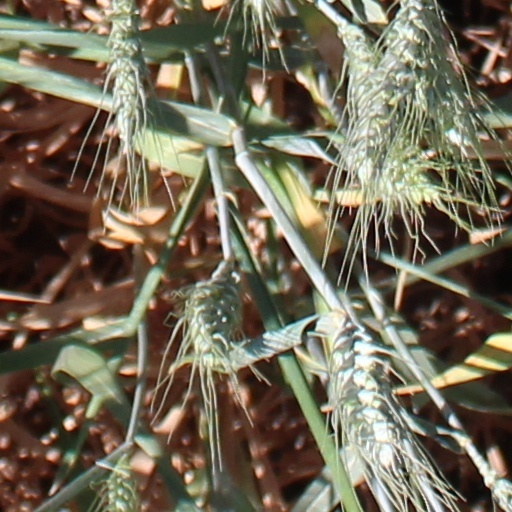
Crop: wheat